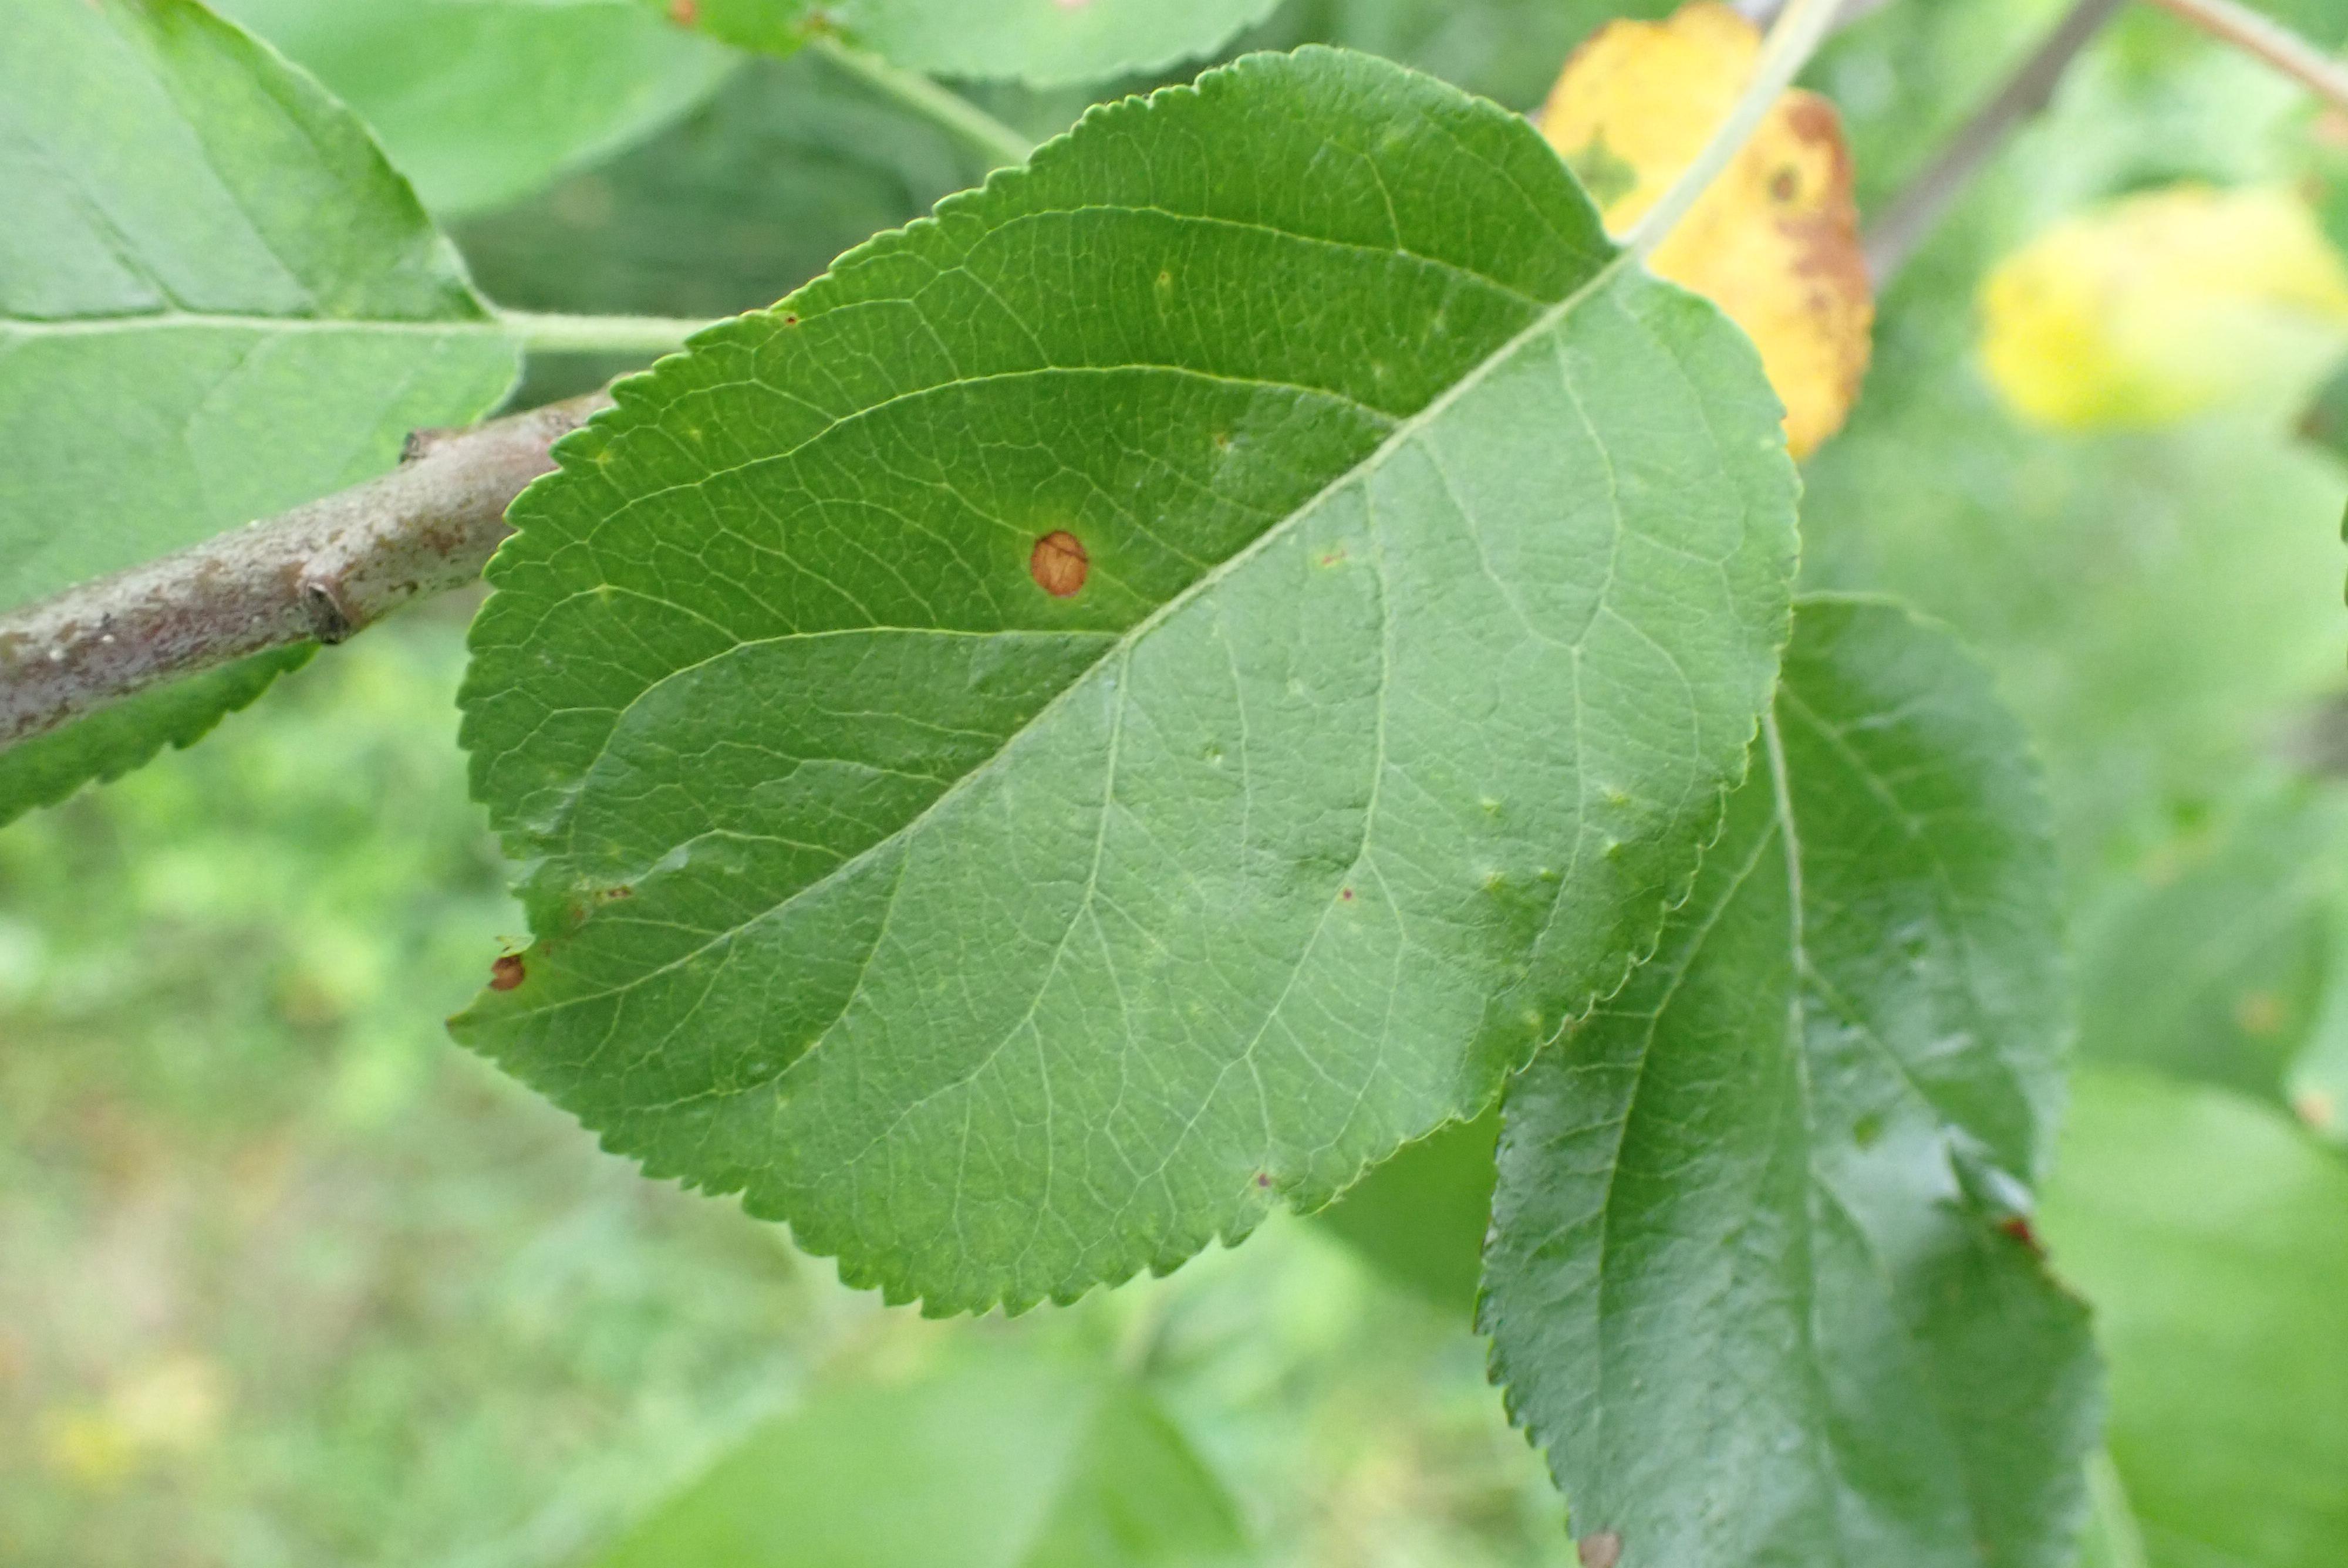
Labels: frog_eye_leaf_spot